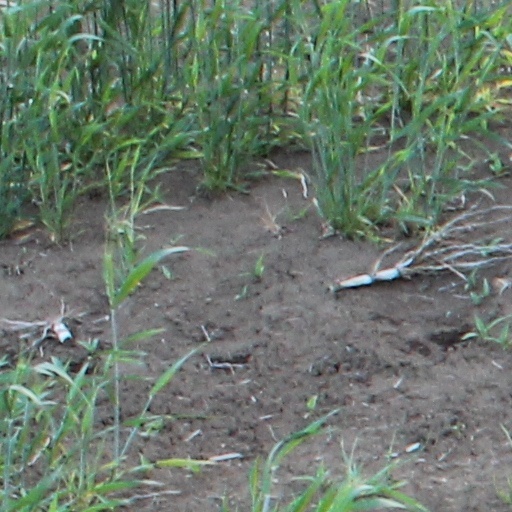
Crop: wheat